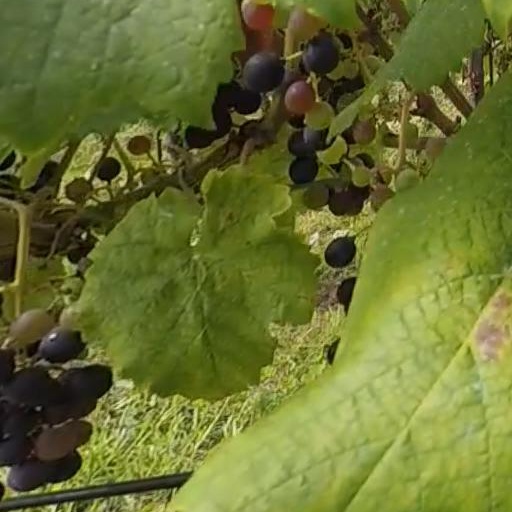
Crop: grape